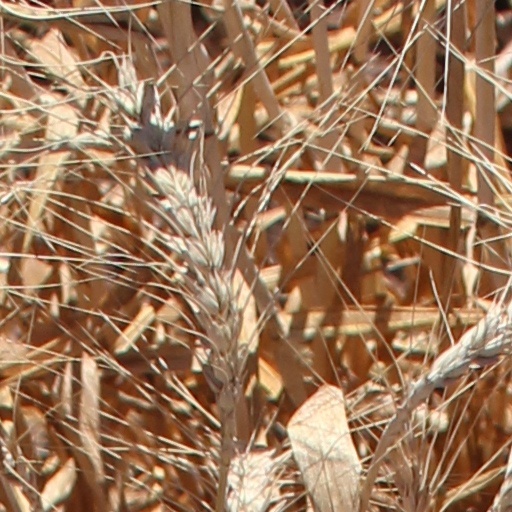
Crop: wheat